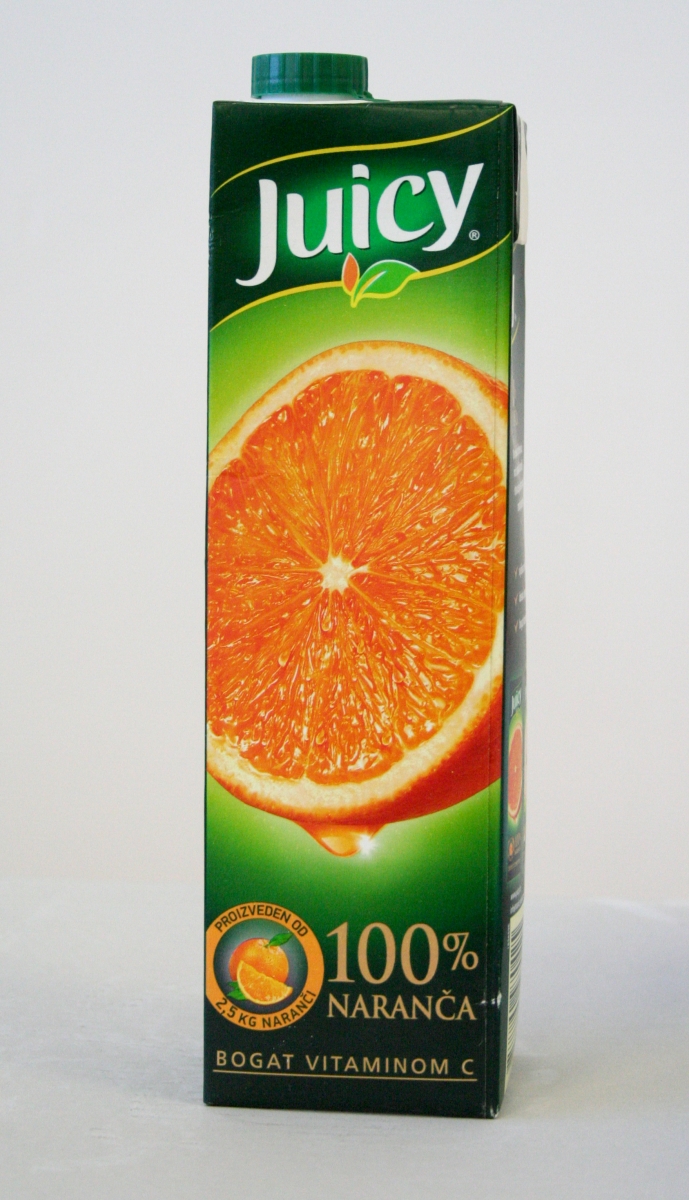
Label: cardboard